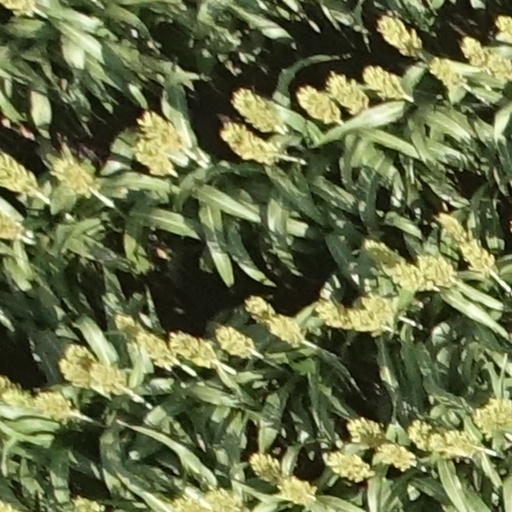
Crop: sorghum